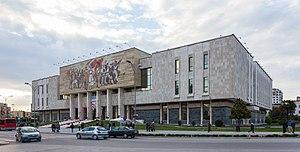
Le musée national historique est un établissement culturel de Tirana, capitale et principale agglomération de l'Albanie. Situé sur la célèbre place Skanderbeg, il a été inauguré le 28 octobre 1981.